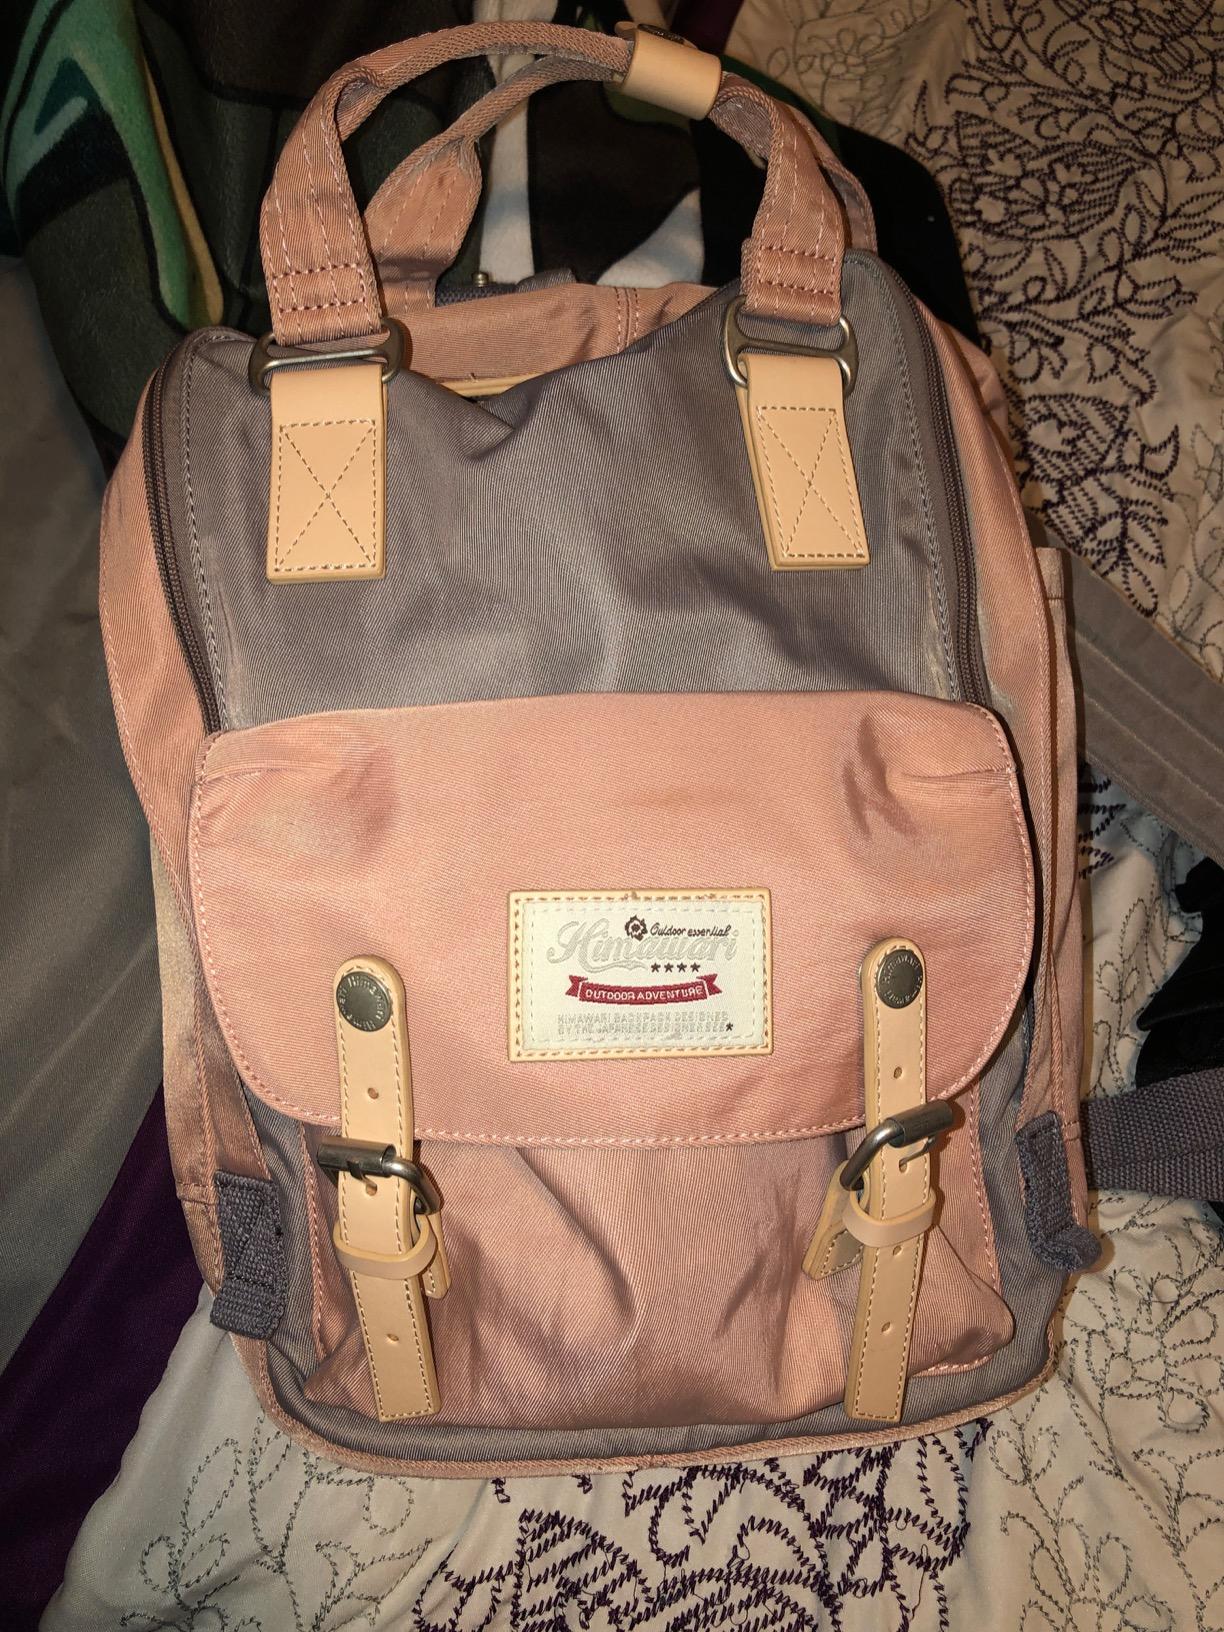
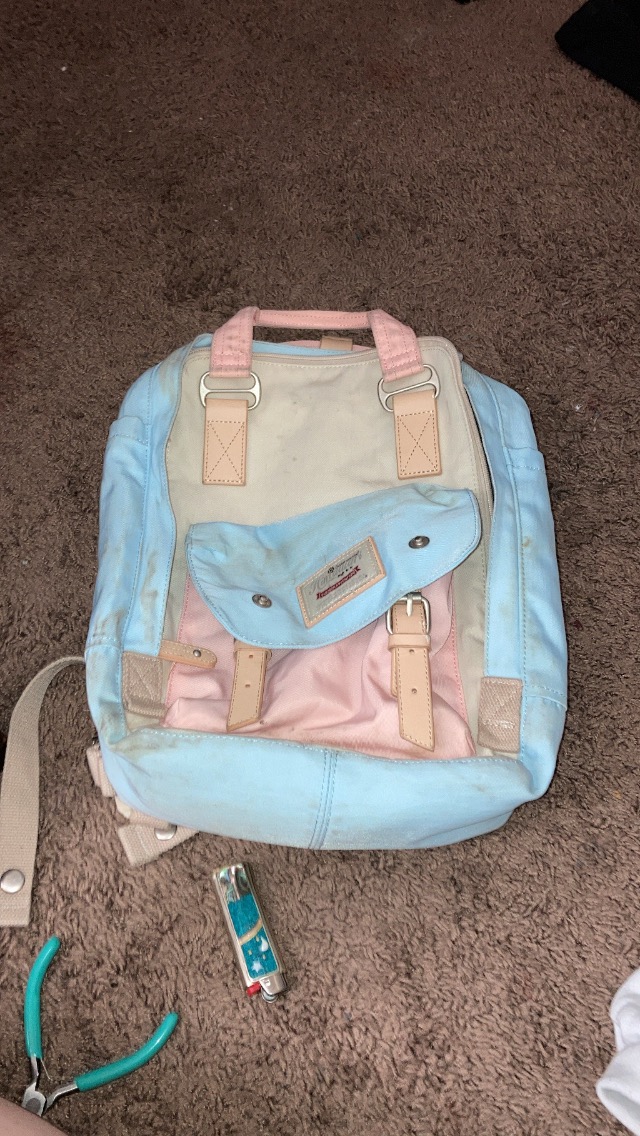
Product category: bag
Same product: no